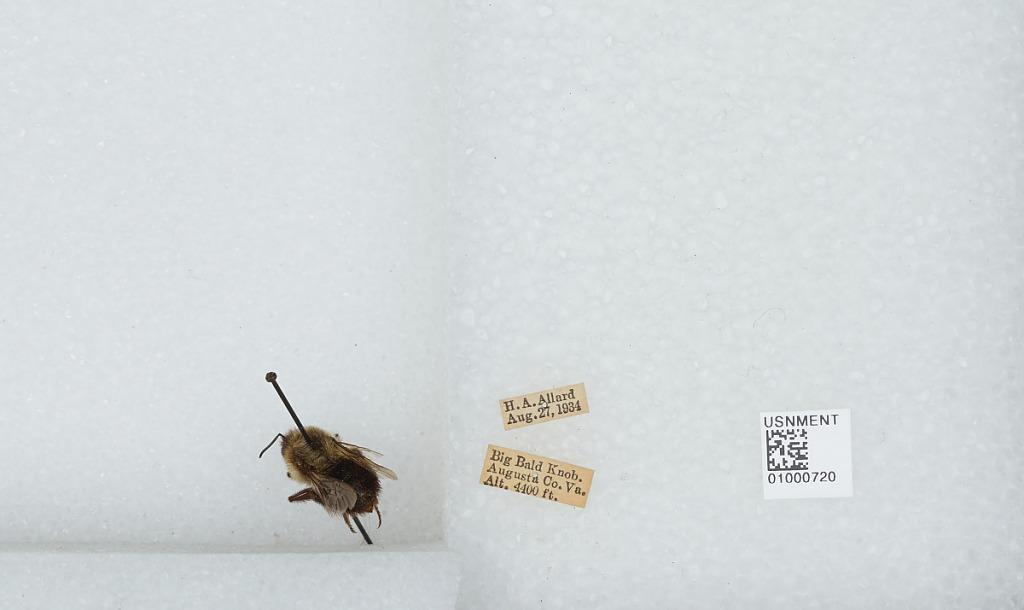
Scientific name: Bombus (Pyrobombus) impatiens Cresson
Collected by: H. Allard
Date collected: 1934-8-27
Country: United States
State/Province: Virginia
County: Augusta
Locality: Big Bald Knob
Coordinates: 38.3558, -79.2978